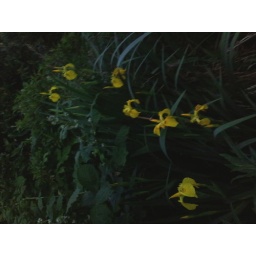
Pretty yellow flowers that live in our pond. In the twilight.